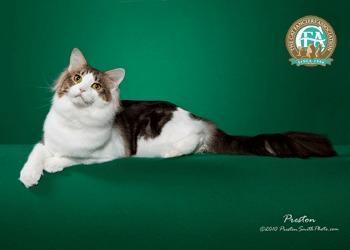
Maine Coon